Pascal Obispo

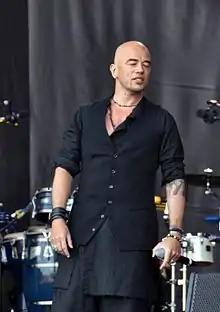
Obispo onstage in 2011

In June 2010, Pascal Obispo embarked on the production of the musical Adam and Eve: "La Seconde Chance." Its objective is to create a modern and poetic musical show, which speaks of love and music to generations born with the web. Performances of the show took place from January 31, 2012, to March 25, 2012, at the Palais des Sports in Paris, but the tour scheduled for September was cancelled.